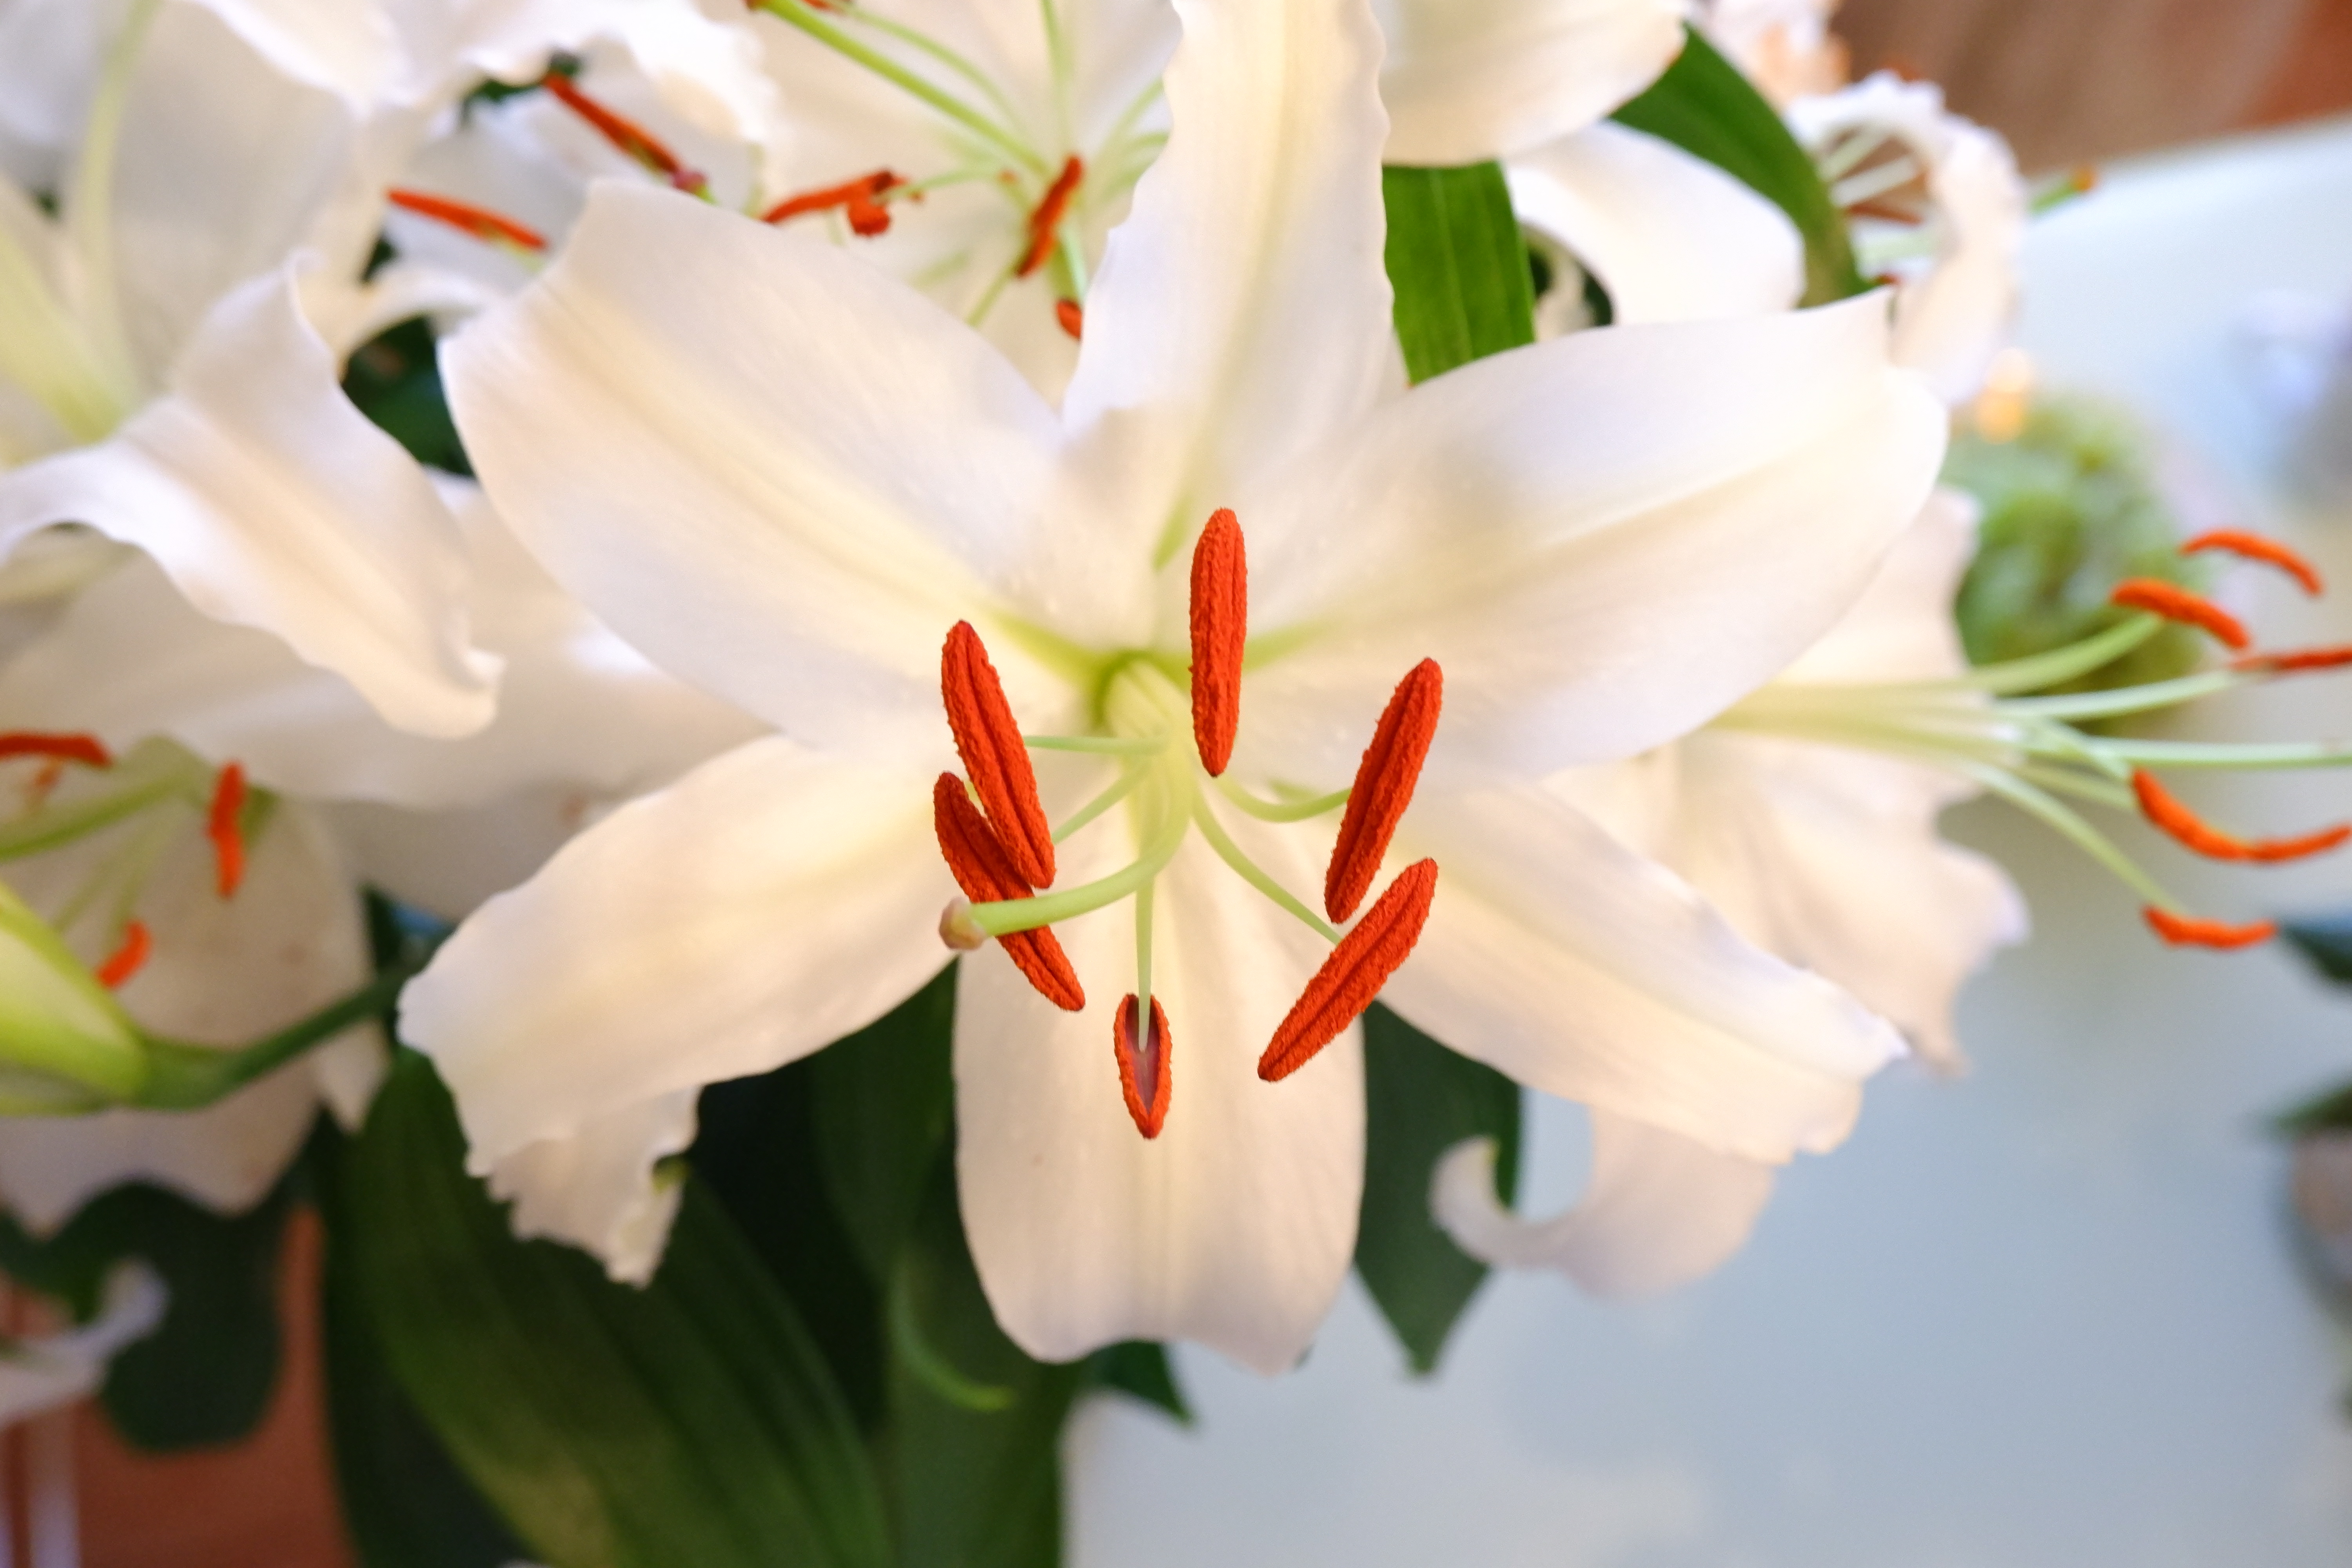
lily, white, flowers, flower, curling, flowering plant, petal, plant, lily family, hippeastrum, amaryllis family, crinum, cut flowers